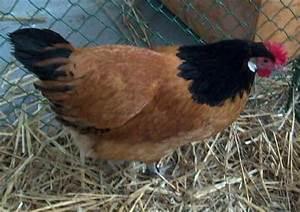
chicken